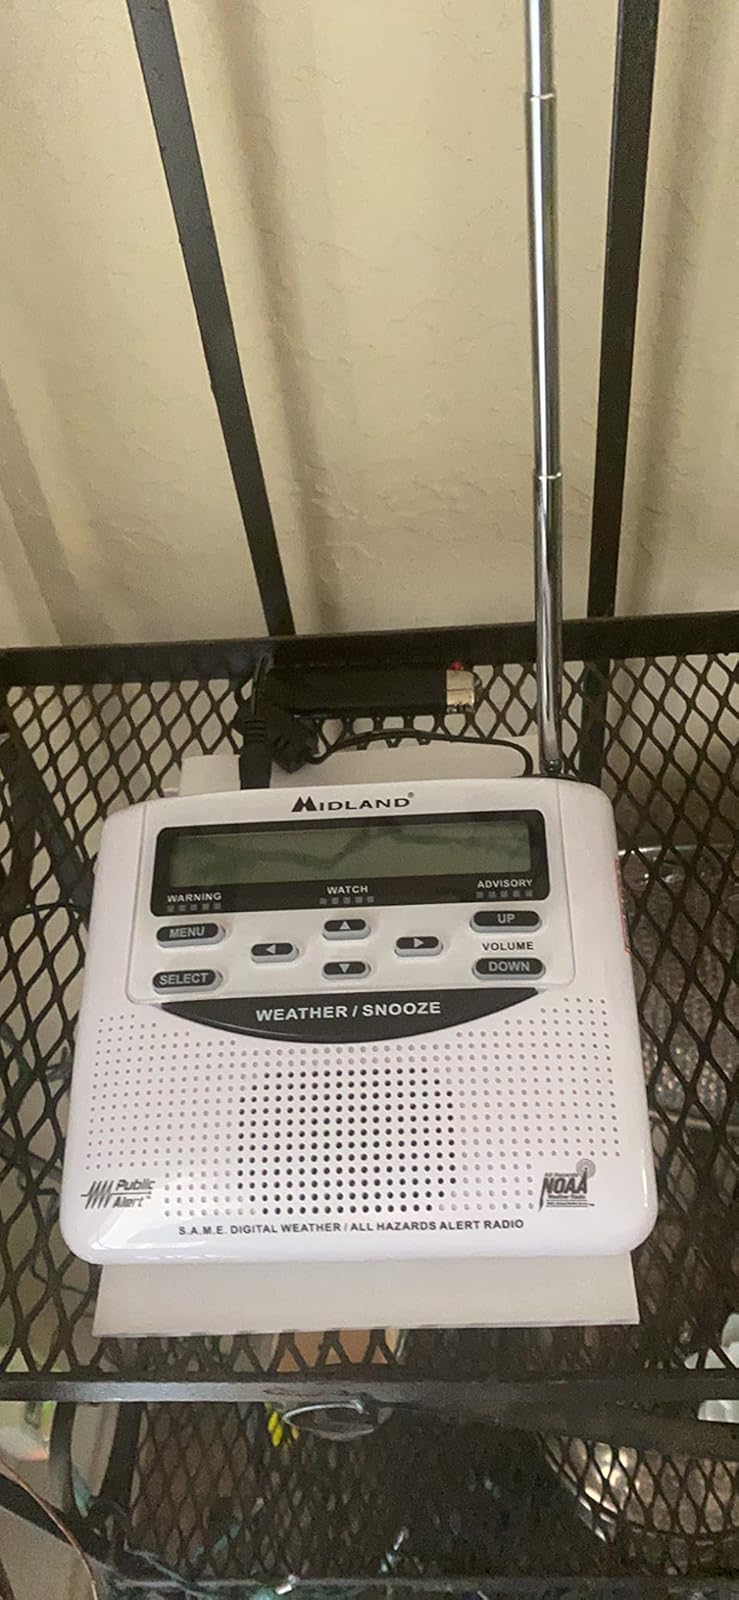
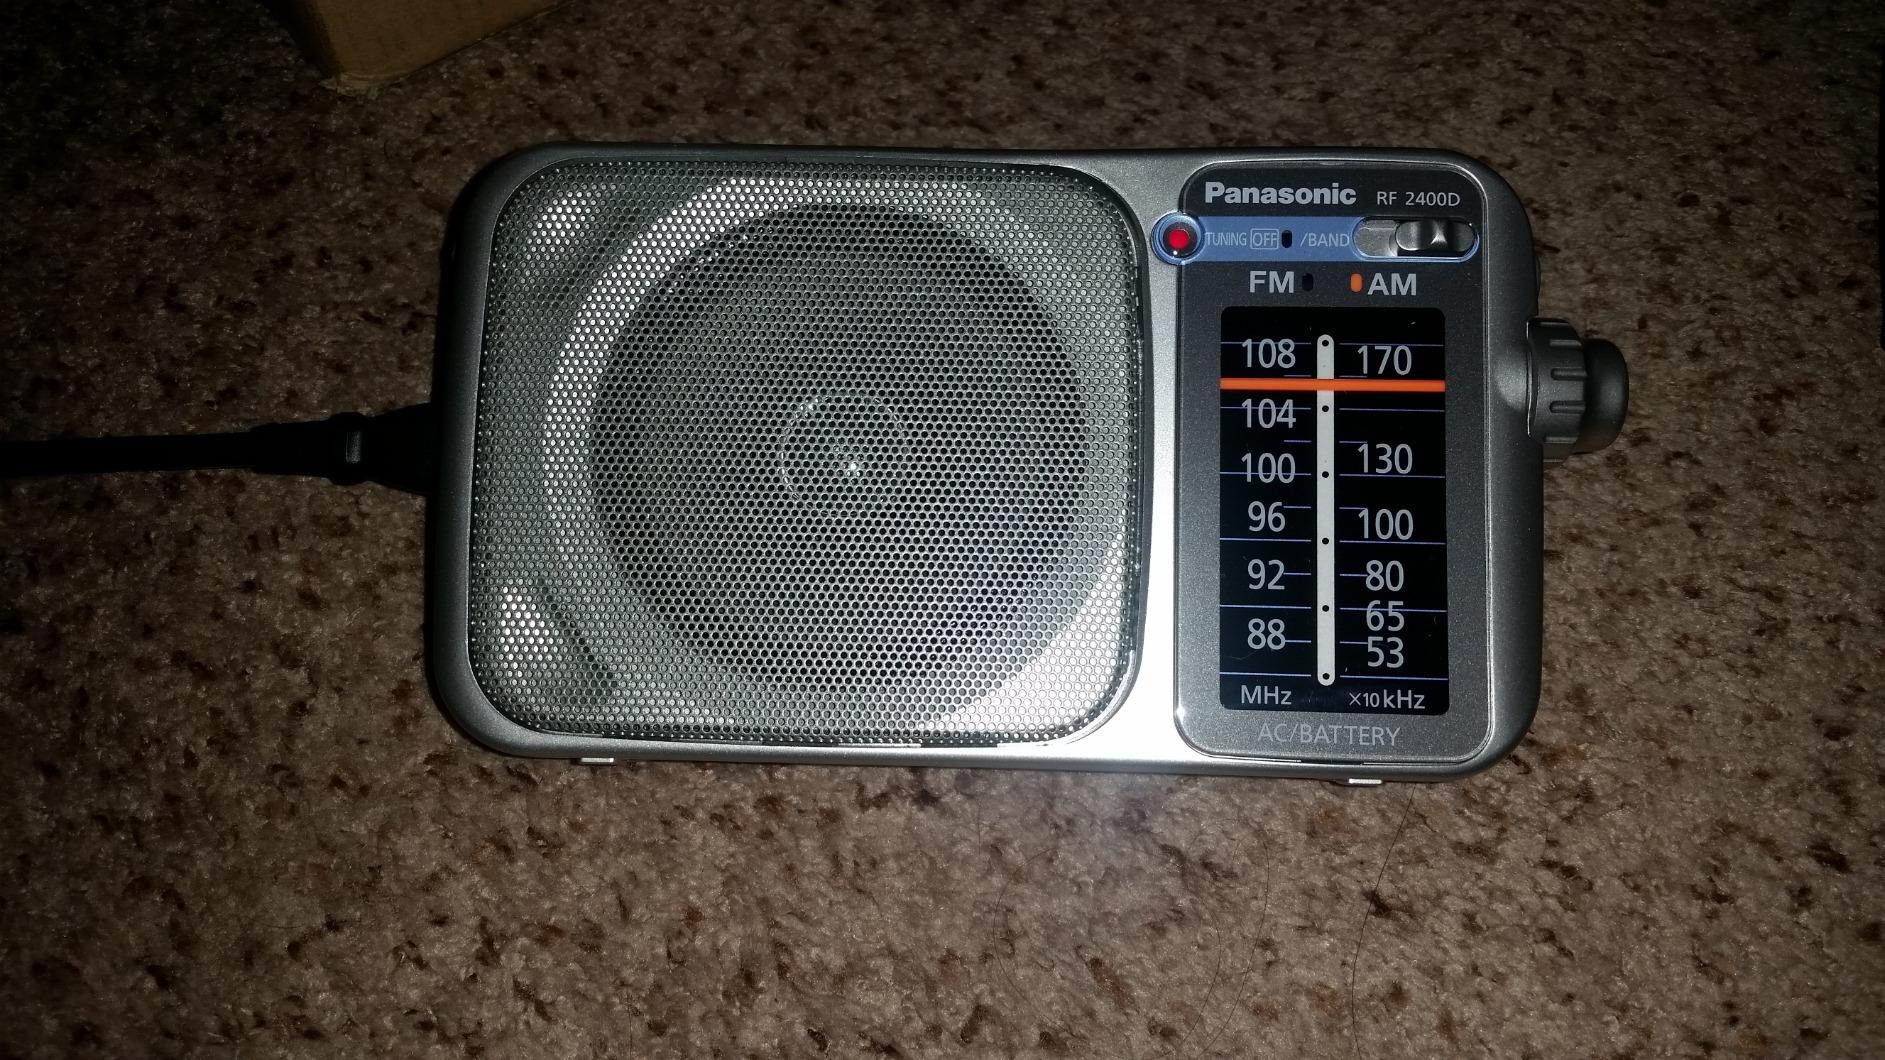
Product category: radio
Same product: no